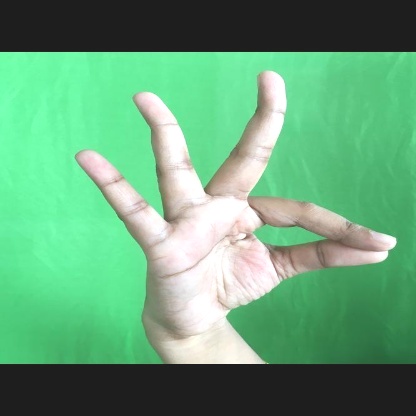
Mudra: Hamsasyam